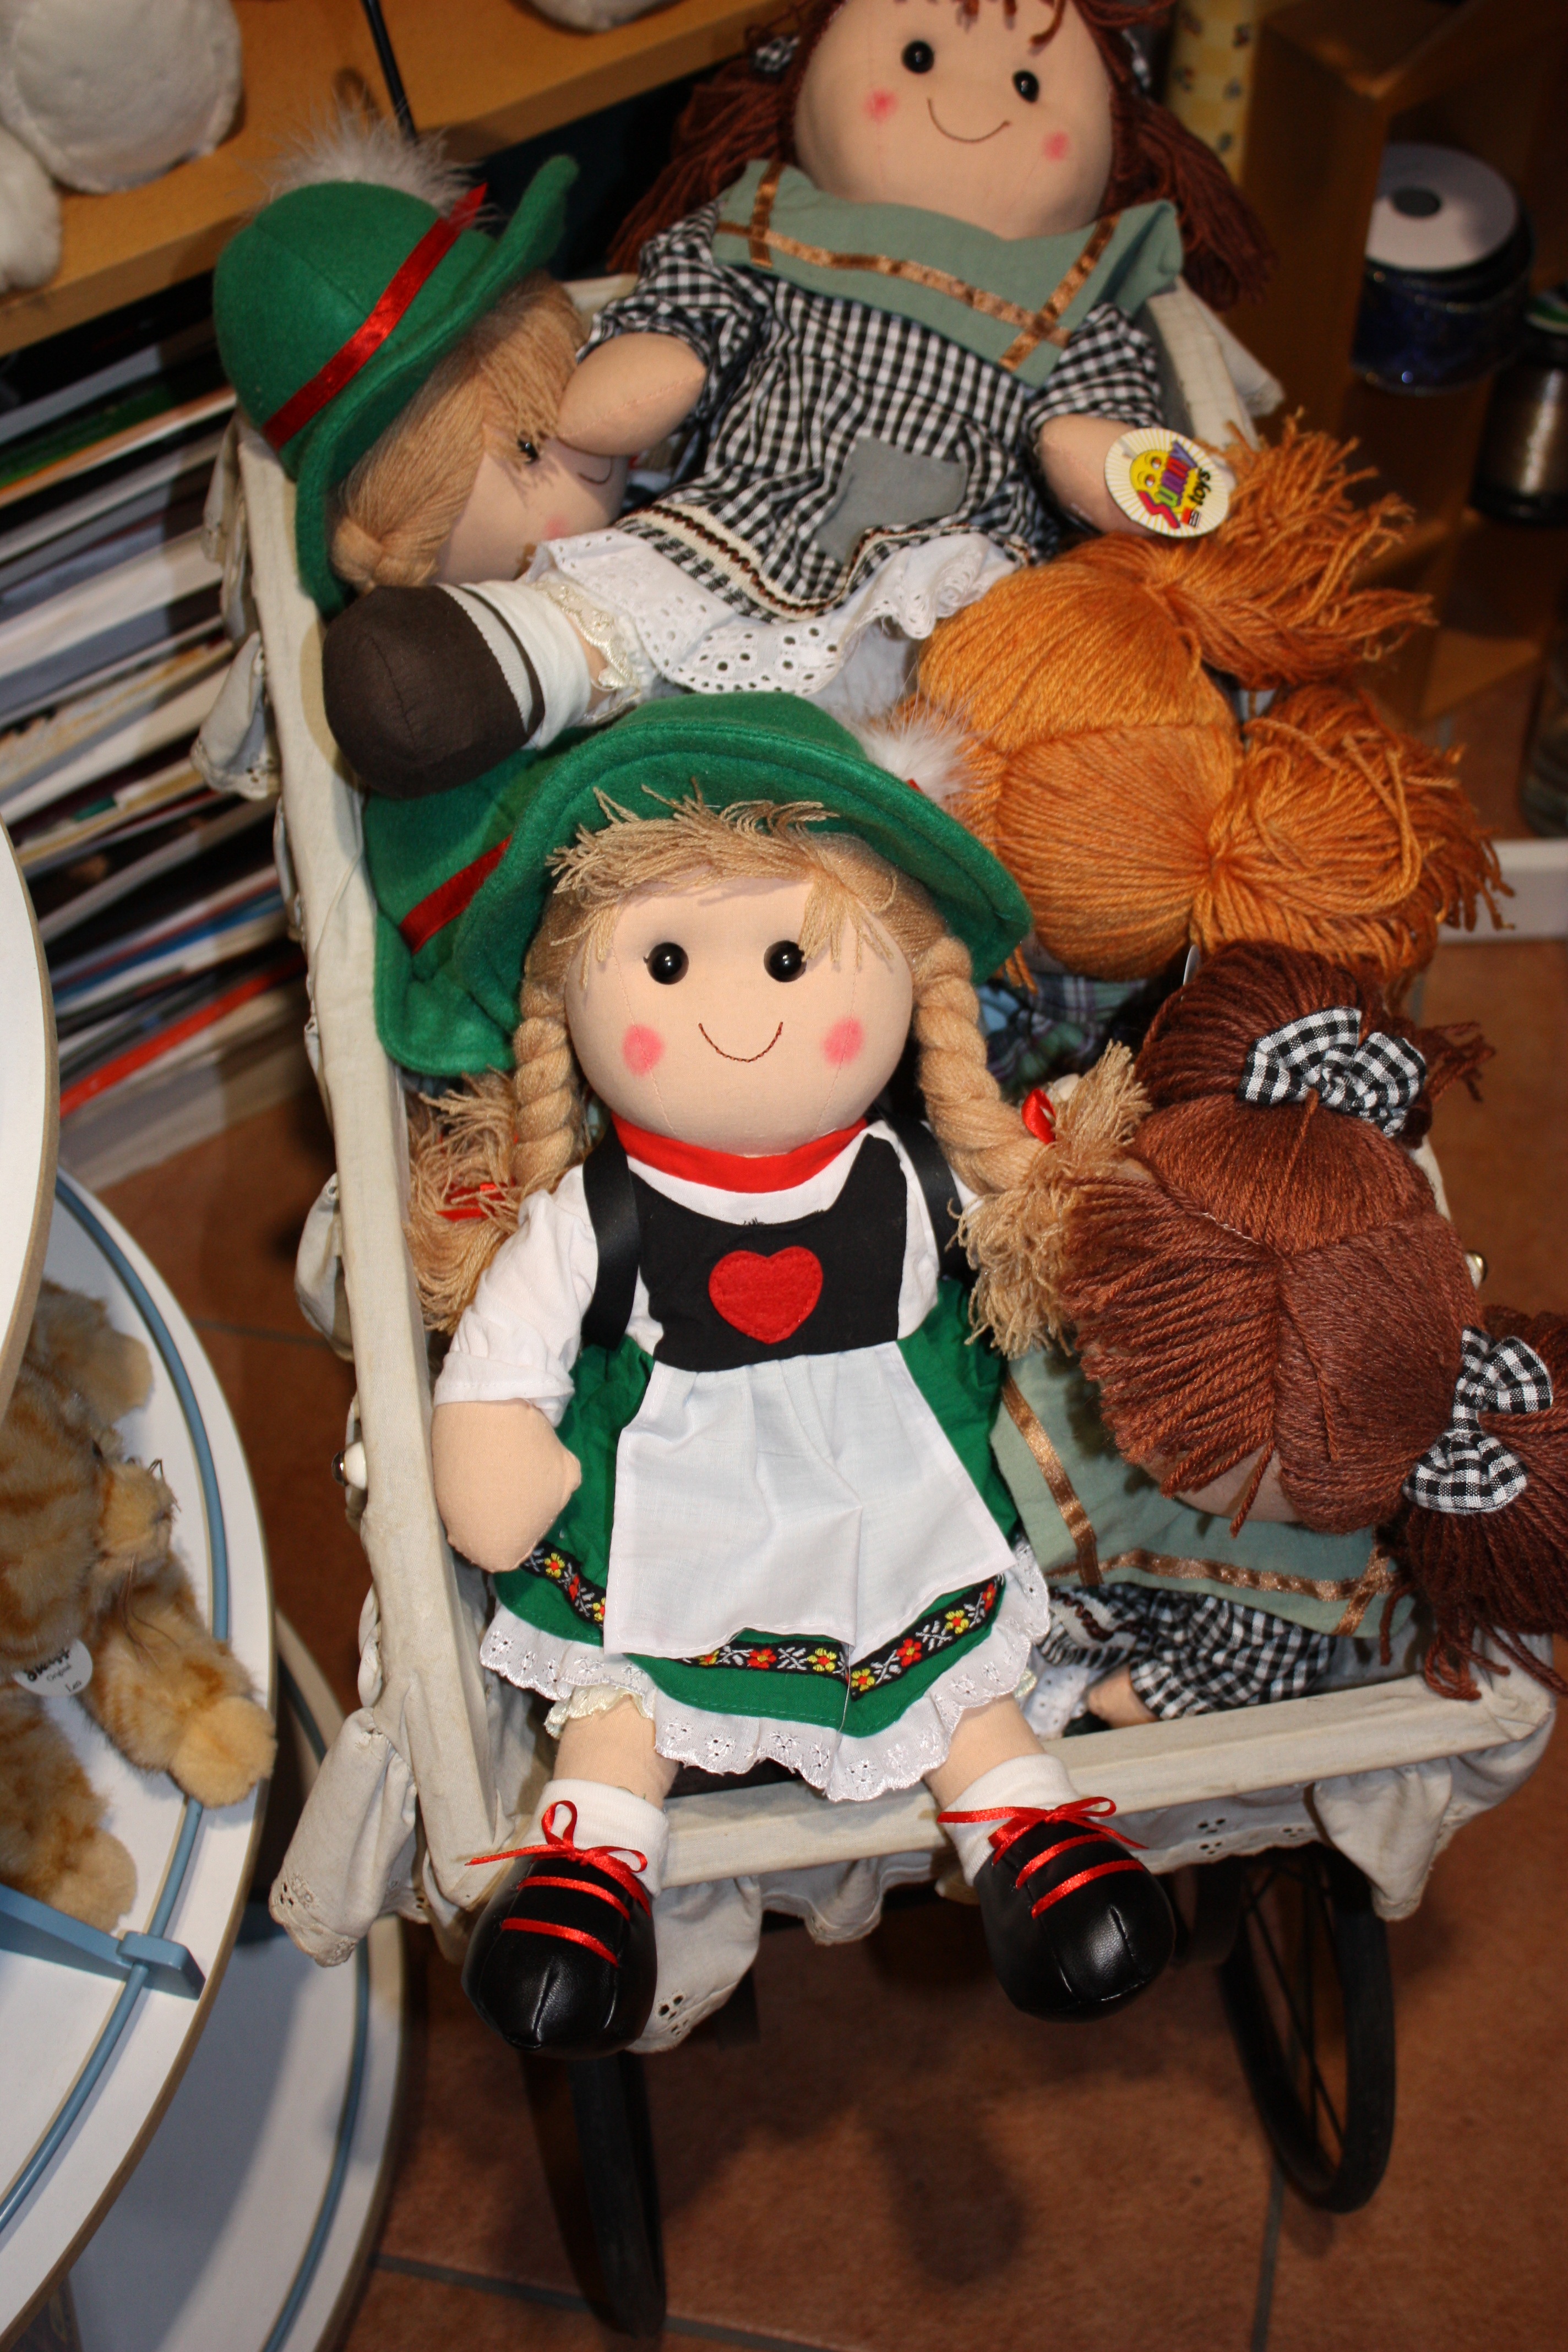
christmas, toy, doll, germany, souvenir, allg u, ostallg u, fussen